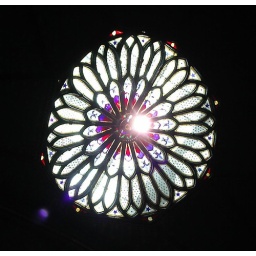
One of 3 roof rose windows in the cathederal of Notra Dame Montreal Canada